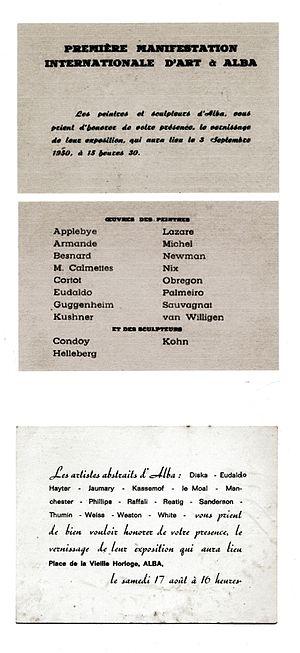
Invitations des années 1950 pour des expositions réunissant des artistes d'Alba-la-Romaine
Roger Weiss est un peintre français appartenant à la nouvelle école de Paris.
Les Artistes d'Alba-la-Romaine sont des peintres, des sculpteurs, des musiciens ou des écrivains, qui ont séjourné et travaillé, quelques années ou plusieurs décennies, à Alba-la-Romaine à partir de 1949.